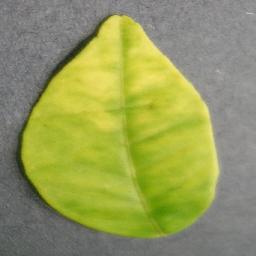
Label: Orange___Haunglongbing_(Citrus_greening)